Bazoches-au-Houlme

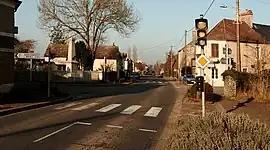
A view within Bazoches-au-Houlme

Bazoches-au-Houlme is a commune in the Orne department in northwestern France.